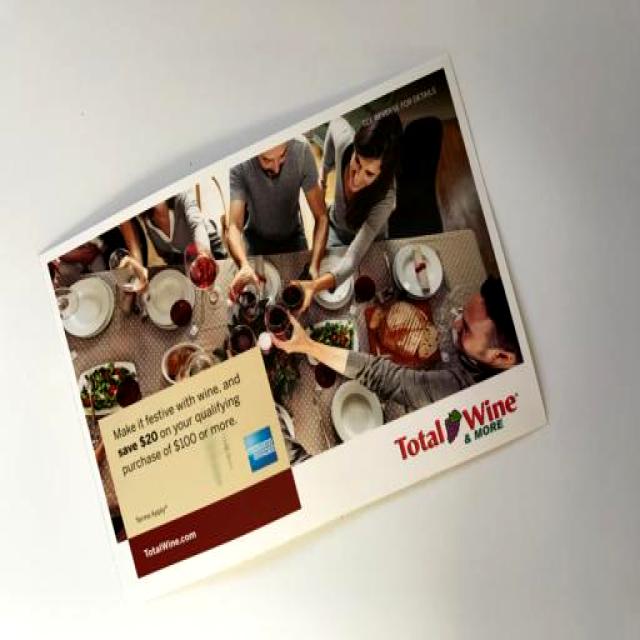
Label: Paper